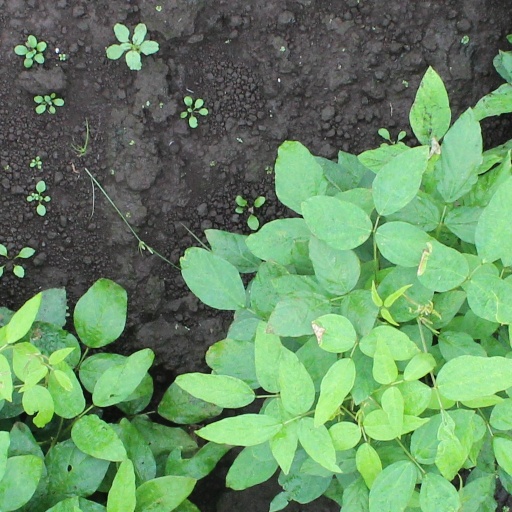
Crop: soybean